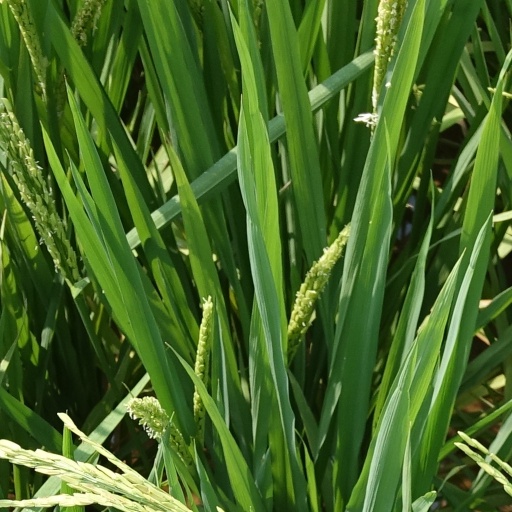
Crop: rice